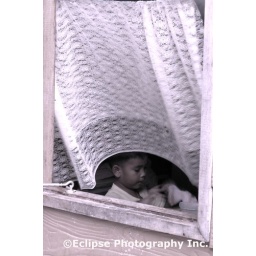
I was passing by this house in Ko Chang, Thailand &amp;amp; saw this boy thru the window.